Minnie Reynolds Scalabrino

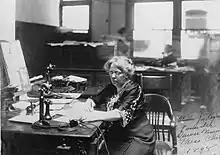
Minnie J. Reynolds in 1895, History Colorado

Minnie Reynolds Scalabrino (1865 – 1936) was an American journalist, women's rights activist, and organizer, founding the Denver Women's Press Club and Denver Woman's Club. She advocated for equal rights, women's suffrage and temperance, something that she was devoted to for more than 30 years. She was instrumental in the passage of laws that gave women the right to vote at the state level, and then in 1920 for women throughout the United States.